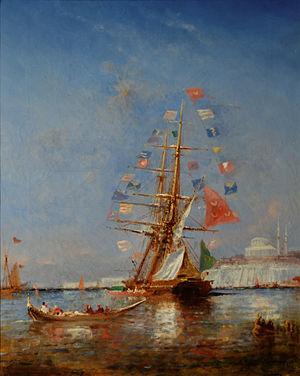
Félix Ziem, né le 25 février 1821 à Beaune et mort le 10 novembre 1911 à Paris, est un peintre français de l'École de Barbizon renommé pour ses marines et ses paysages de Venise et de Constantinople. Rattaché au mouvement orientaliste, il est considéré comme un des précurseurs de l'impressionnisme.